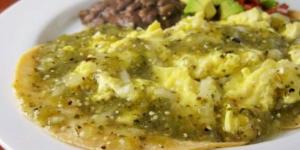
huevos en salsa verde con queso